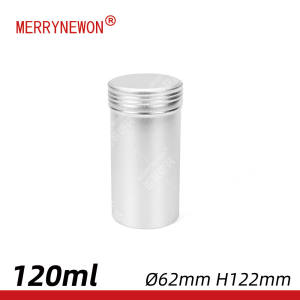
Label: metal